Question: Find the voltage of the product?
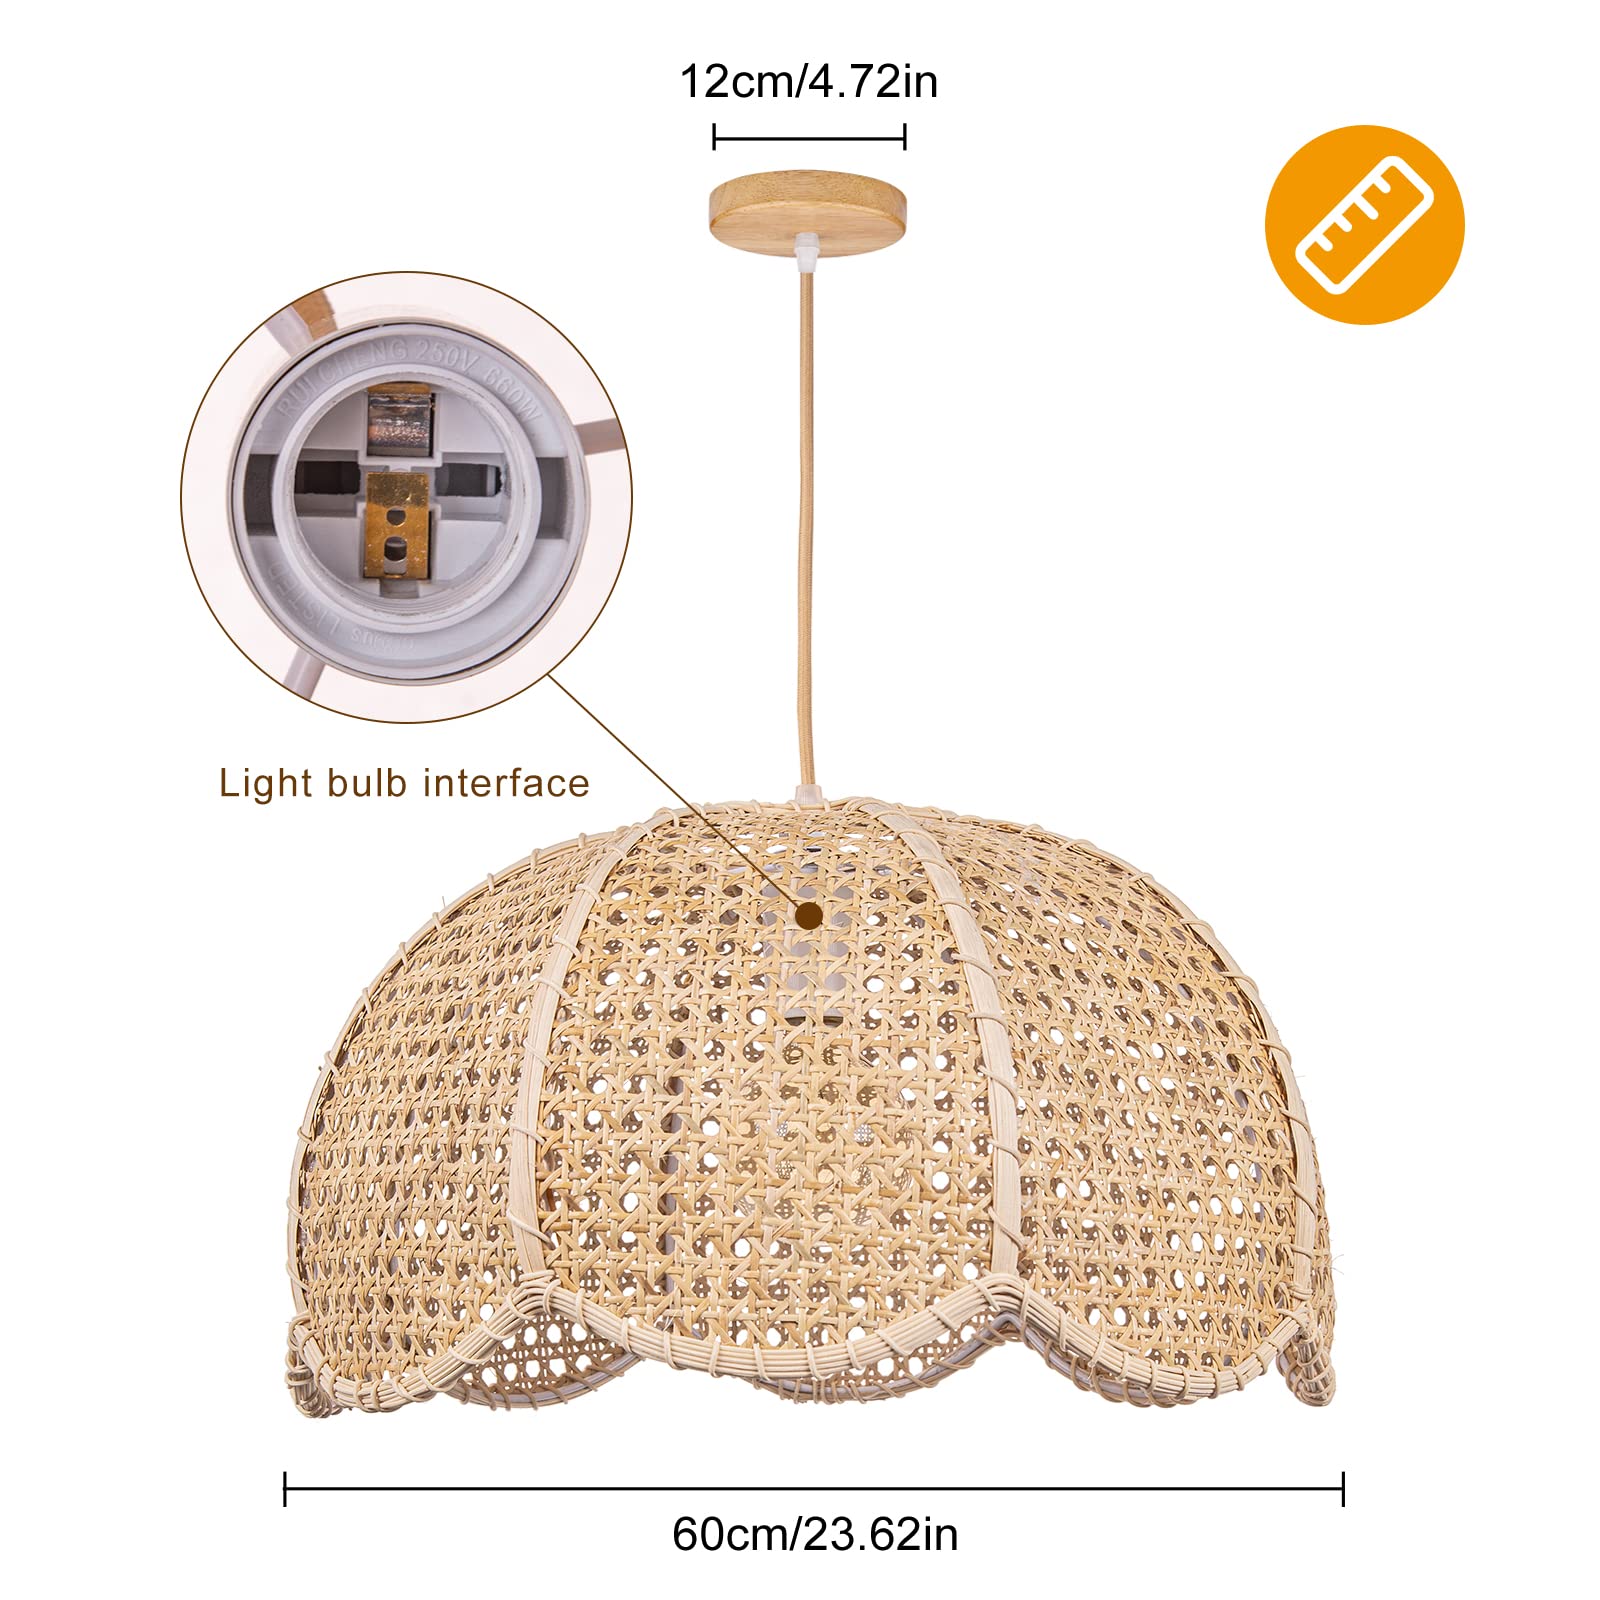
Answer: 250.0 volt